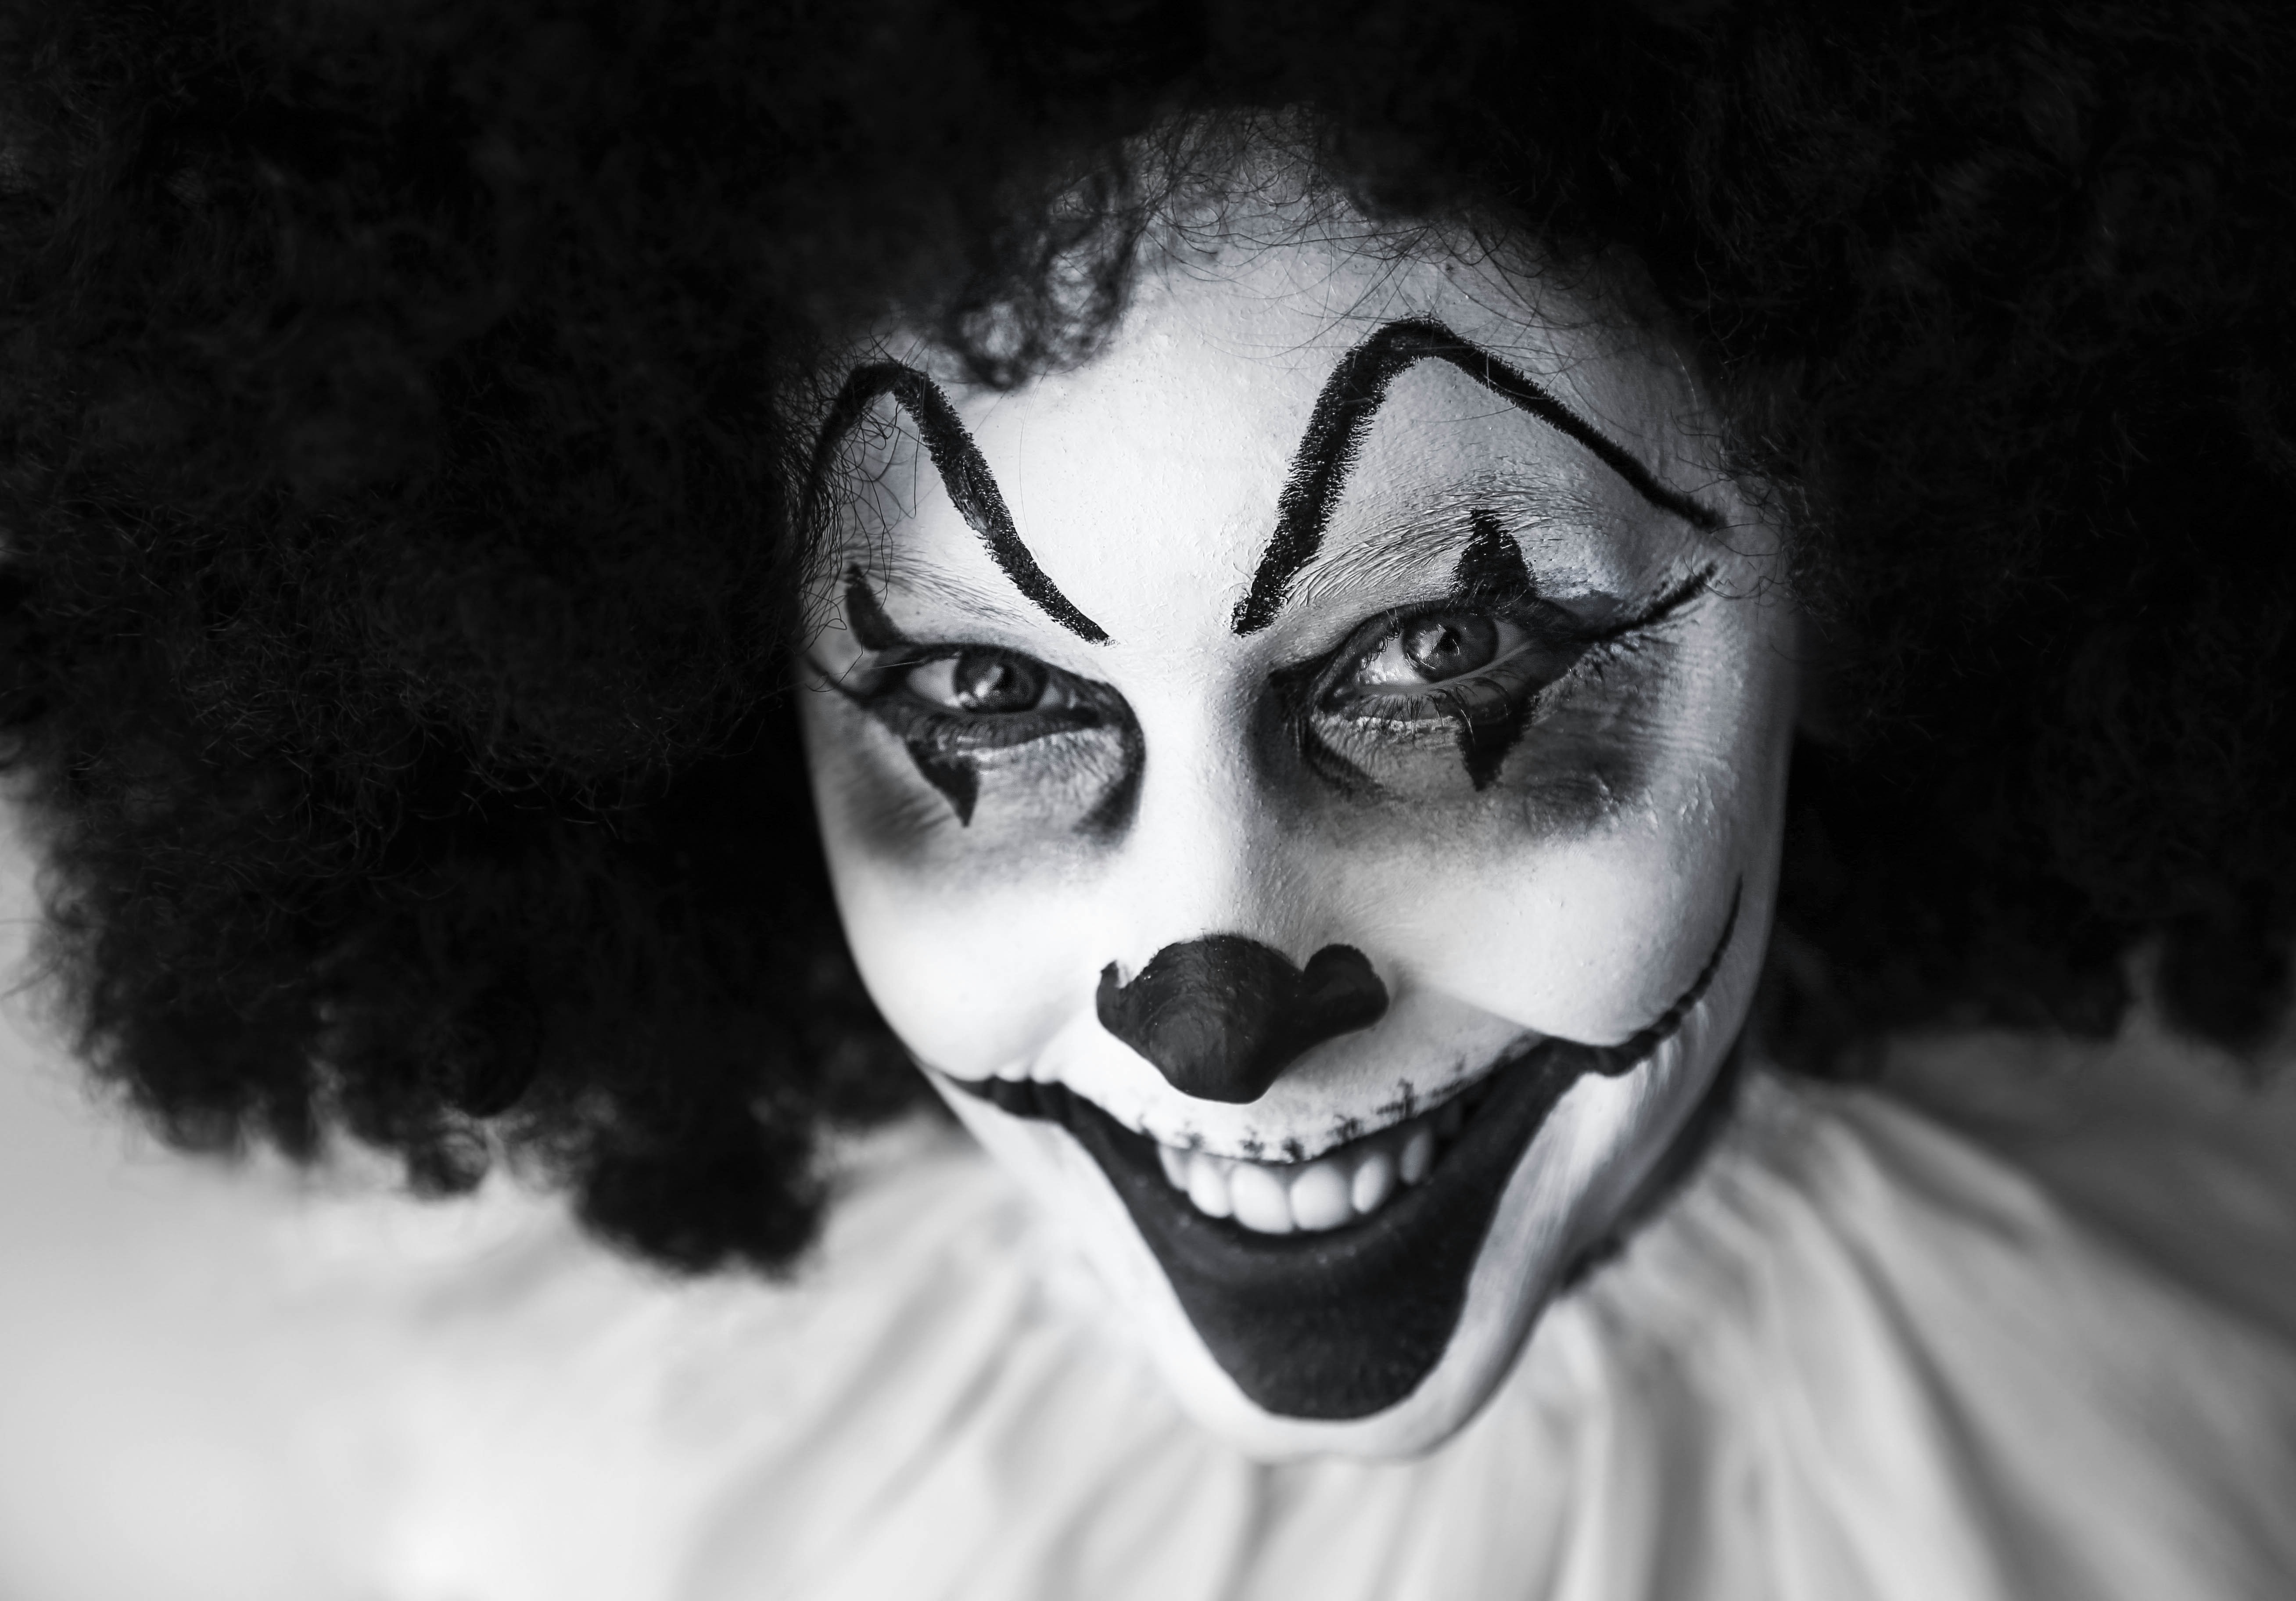
man, person, black and white, white, photography, portrait, darkness, black, monochrome, smiling, close up, clown, face, eye, glasses, head, organ, costume, emotion, monochrome photography, goth subculture